Bayview–Hunters Point, San Francisco

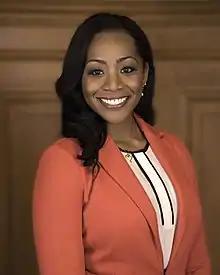
Bayview D10 Supervisor Malia Cohen elected in 2010

Since the 1960s, the Bayview–Hunters Point community has been cited as a significant example of marginalization. In 2011, it remained "one of the most economically disadvantaged areas of San Francisco". Root causes include a working class populace historically segregated to the outskirts of the city, high levels of industrial pollution, the closure of industry, and loss of infrastructure. The results have been high rates of unemployment, poverty, disease and crime. Attempts to mitigate the effects of marginalization include the city's building of the Third Street light-rail line, establishment of the Southeast Community Facility (SECF) as a response from the SF Public Utilities Commission to a community-led effort to balance environmental injustice associated with public utilities, the Southeast Food Access Workgroup, initially formed by the SF Department of Public Health as part of the SF Mayor's ShapeUp SF health initiative, and implementation of enhanced local hiring policy that recognizes that regulations requiring hiring for public projects prioritize City residents and contractors may not help specific neighborhoods where job seekers and contractors may still be overlooked. Place-based and asset-based community building programs networked through the Quesada Gardens Initiative began in 2002 adding direct grassroots public participation to the social and environmental change landscape with a goal of preserving diversity and encouraging longterm residents to reinvest in their neighborhood.